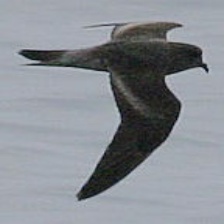
Species: ASHY STORM PETREL
Scientific name: OCEANODROMA HOMOCHROA